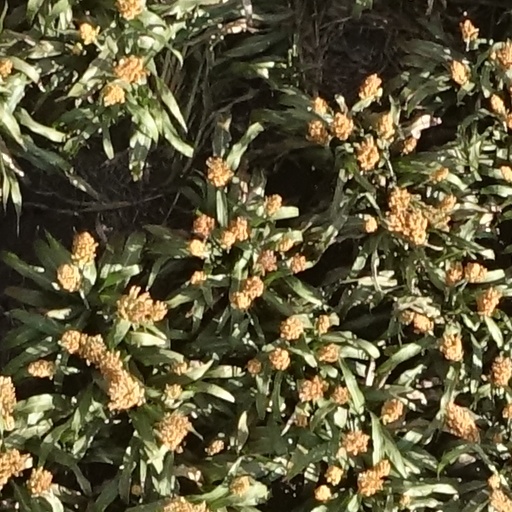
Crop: sorghum